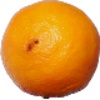
Label: Lemon Meyer 1